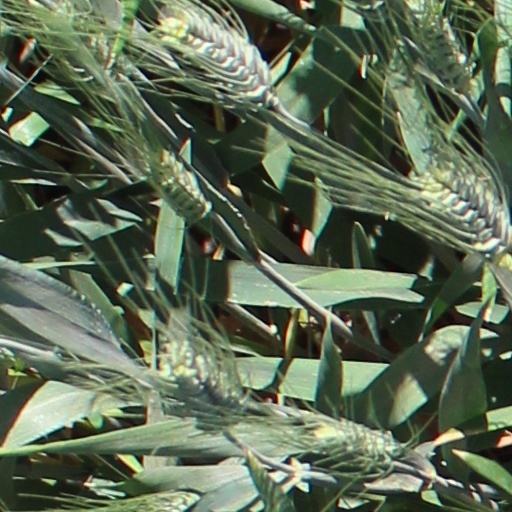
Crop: wheat